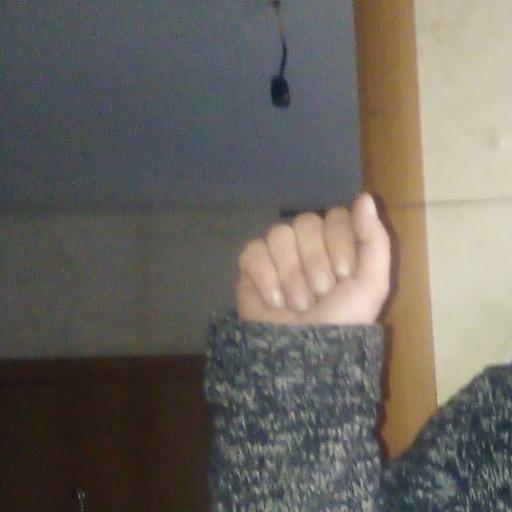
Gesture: fist